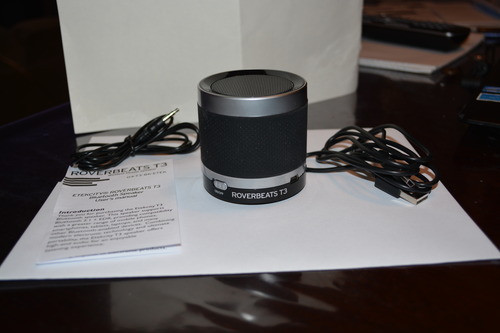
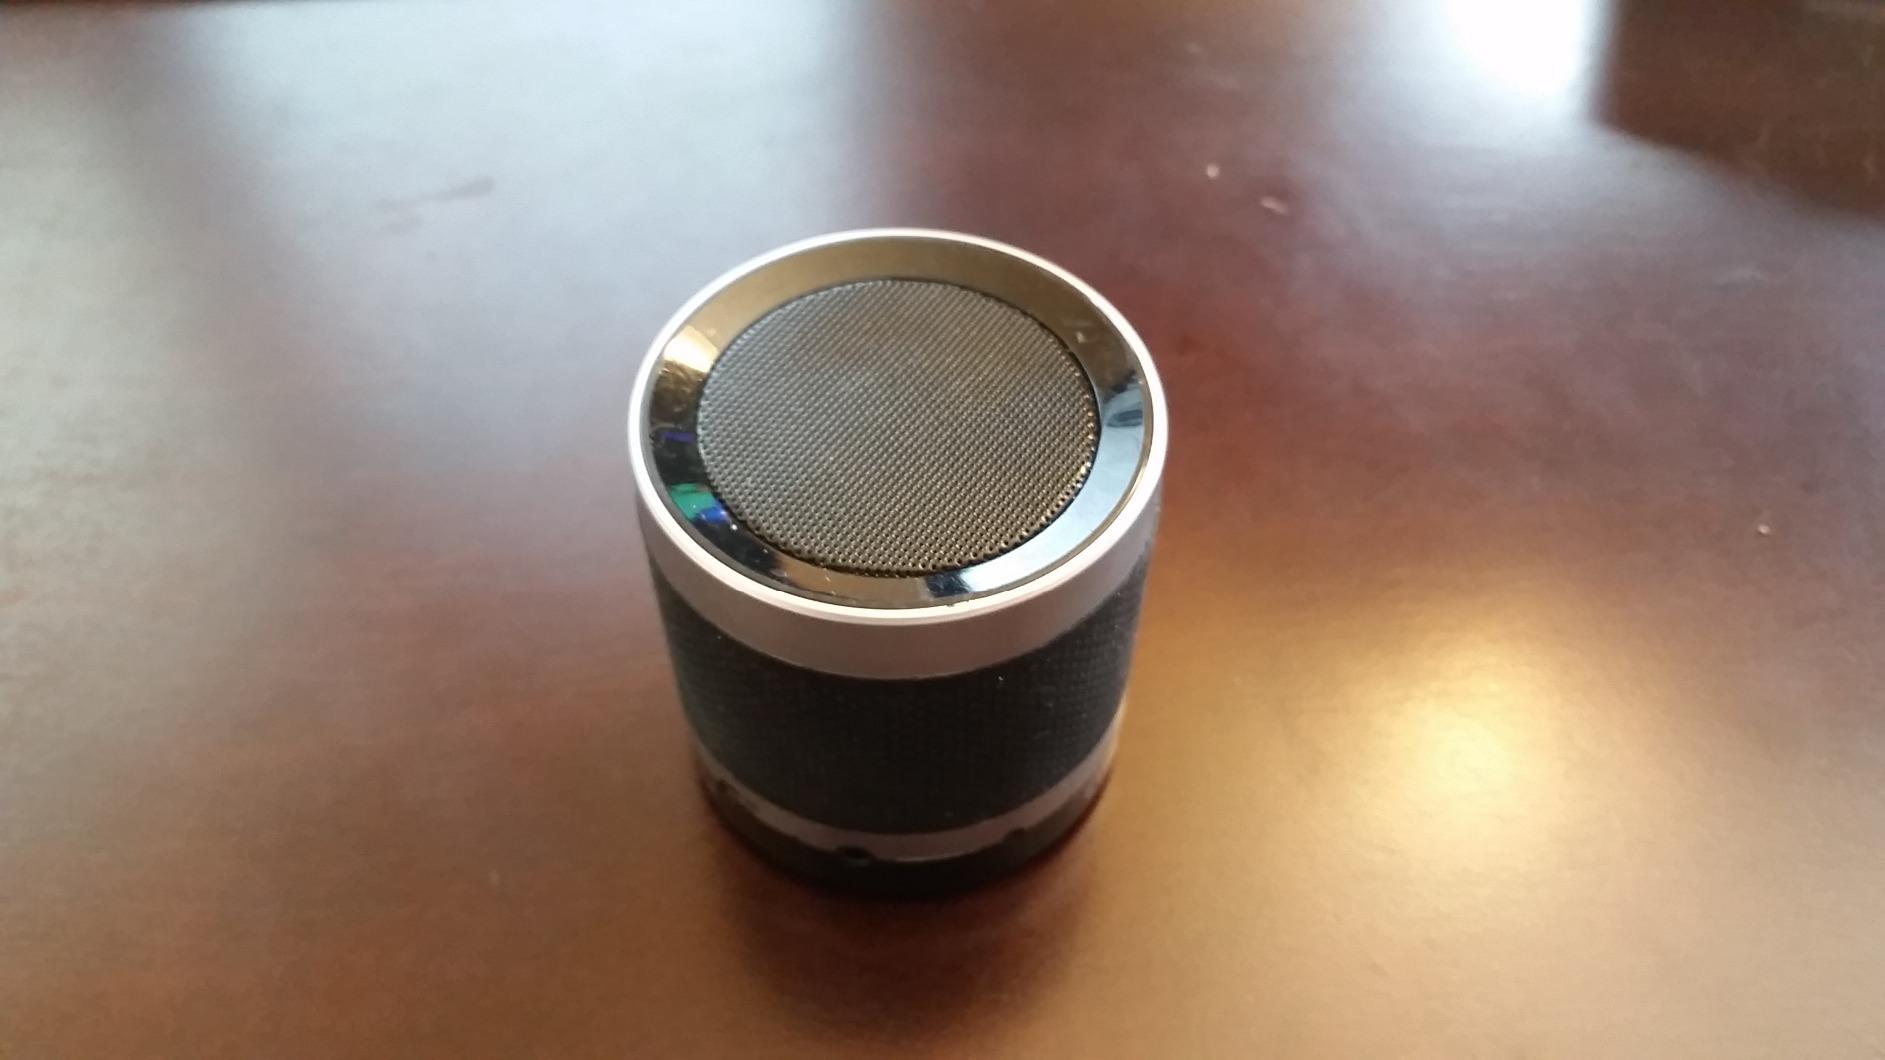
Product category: speaker
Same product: yes